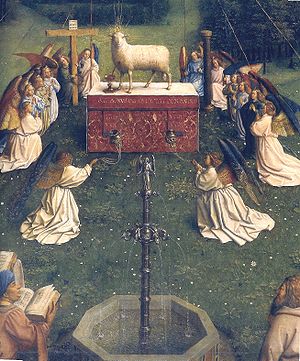
Johannes' Åbenbaring / Centrale symboler i skriftet
Lammet hyldes, fra maleren Jan van Eycks Gent-alter 1432
Johannes' Åbenbaring er den sidste bog i Det Nye Testamente i Bibelen. Det første ord i Johannes' Åbenbaring ἀποκάλυπσις, har givet navn til den litterære genre apokalypser.